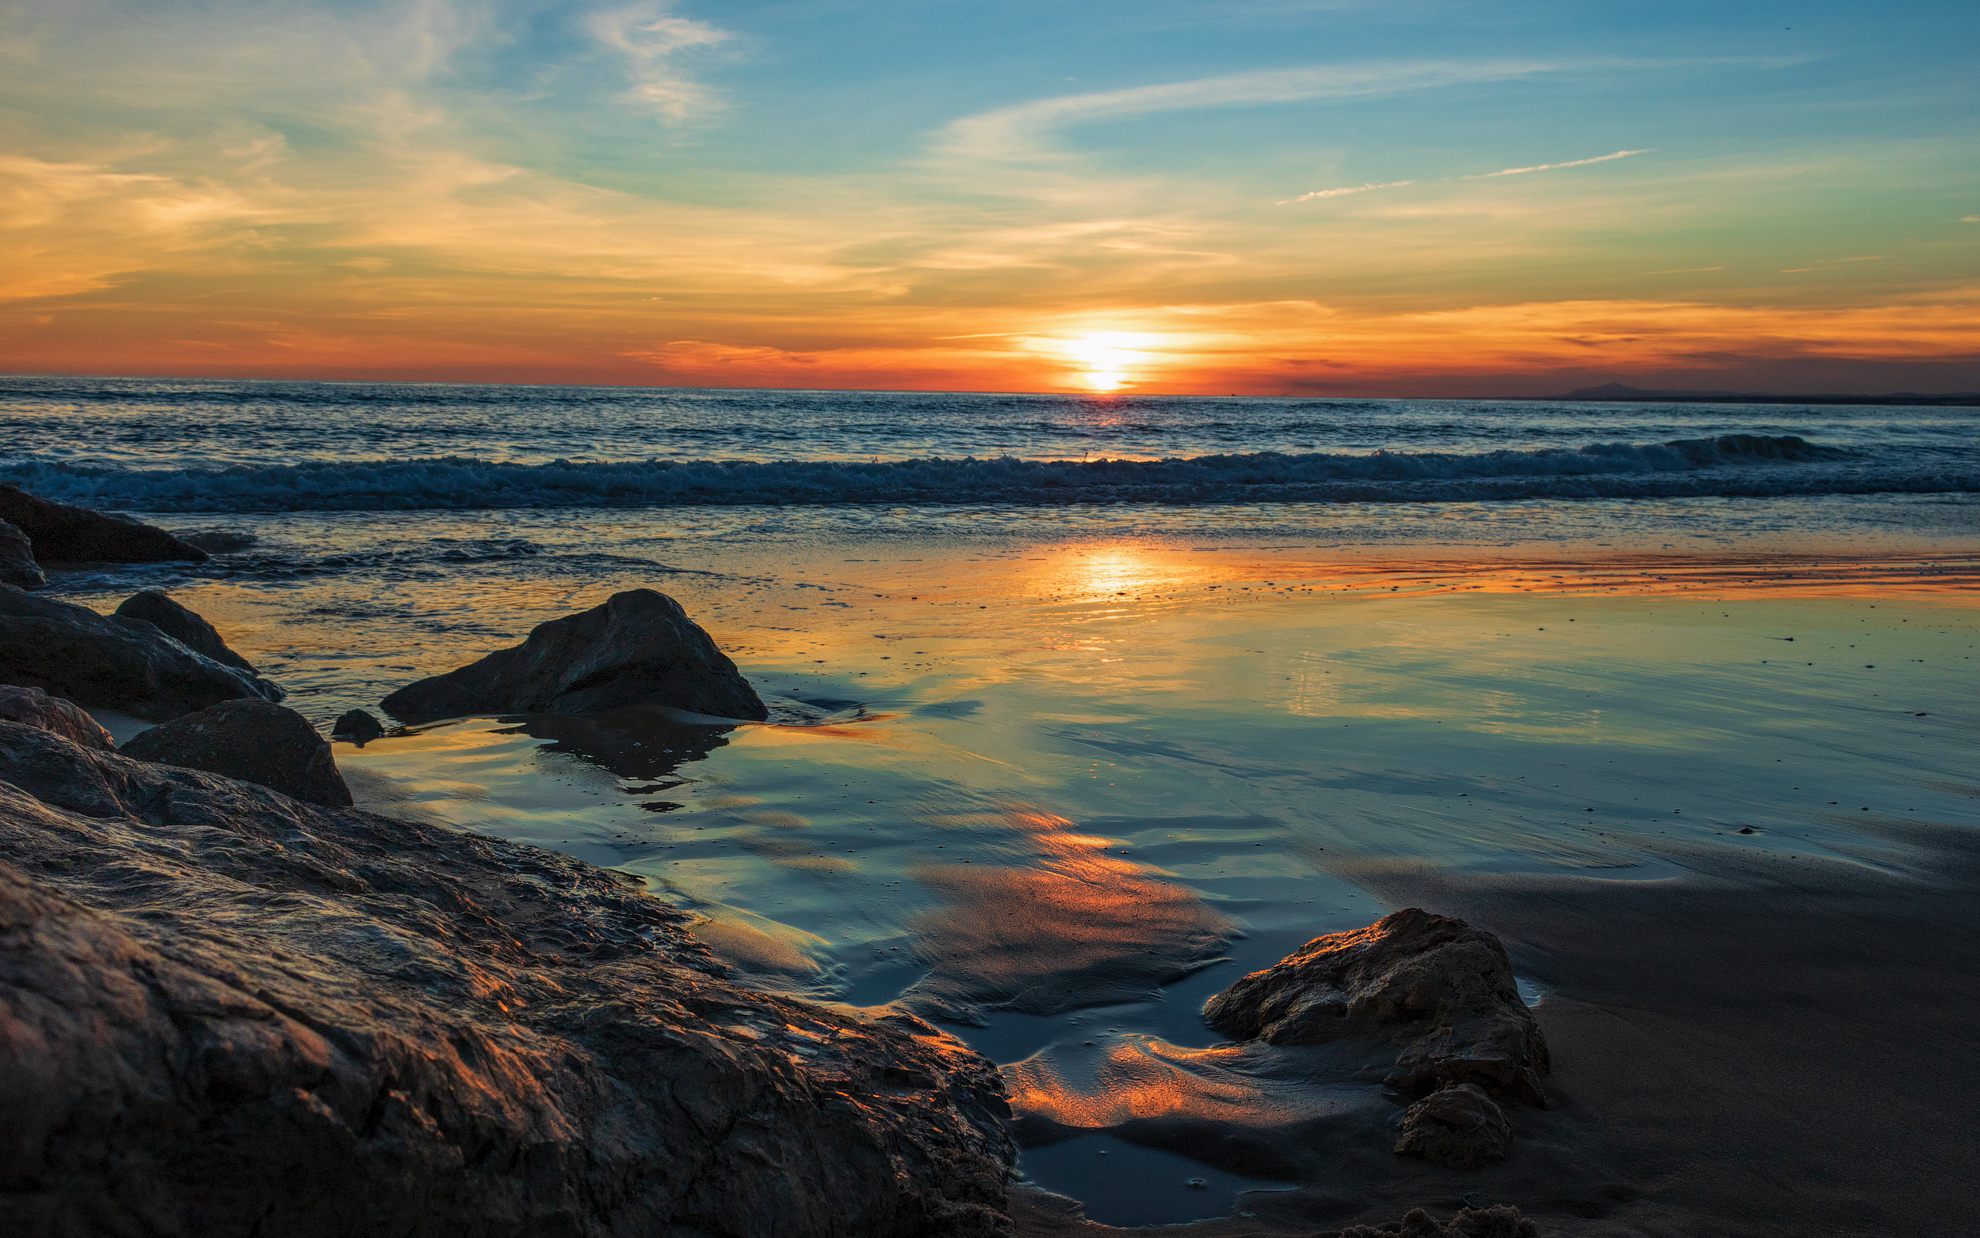
sunset, sky, sea, horizon, shore, ocean, headland, sunrise, coast, water, wave, dawn, reflection, morning, rock, calm, dusk, evening, cloud, promontory, afterglow, landscape, wind wave, cape, computer wallpaper